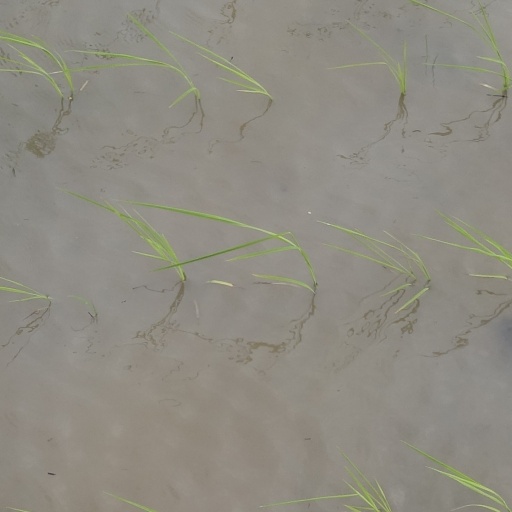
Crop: rice